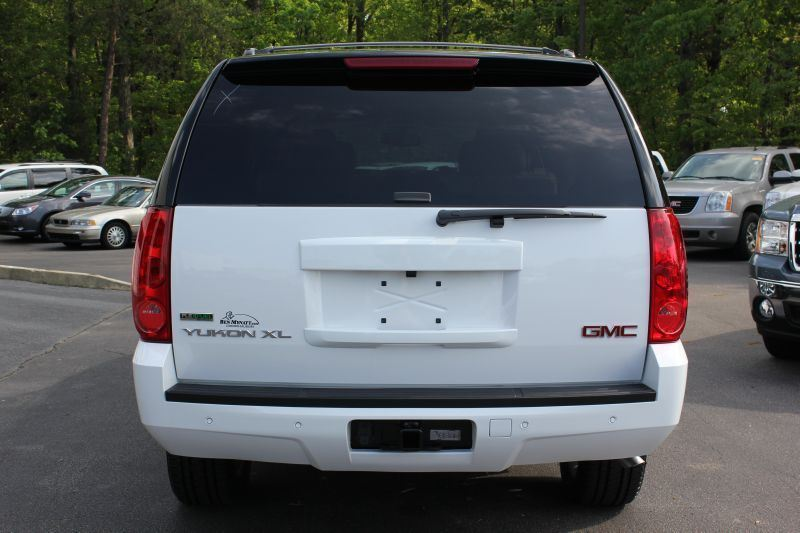
Car model: 2012 GMC Yukon Hybrid SUV